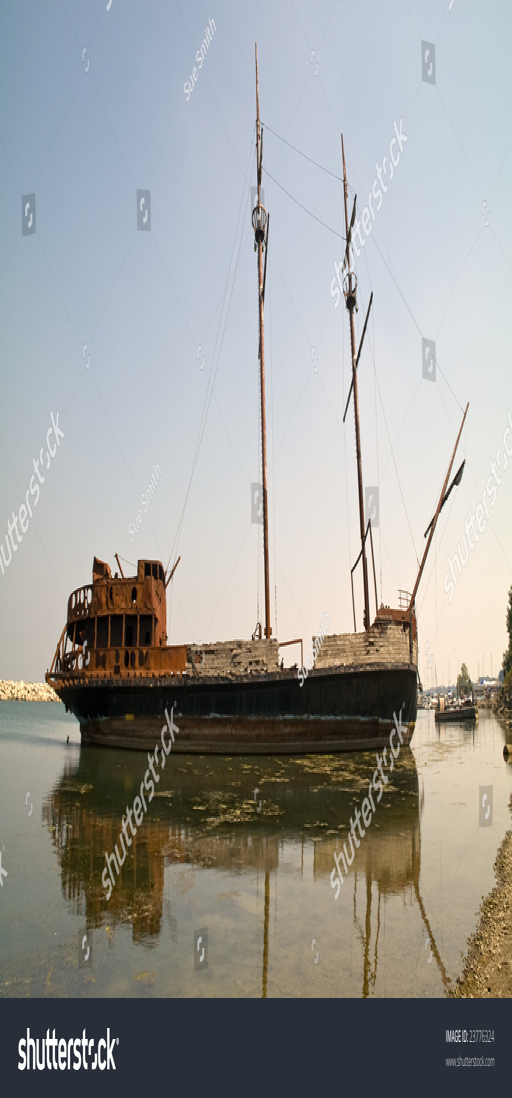
rusted remains of an once beautiful pirate ship reflecting in the water